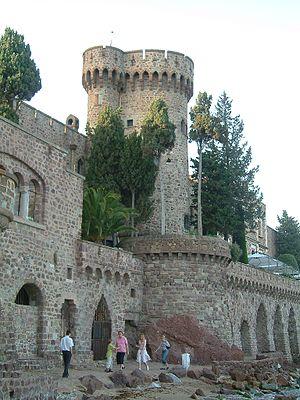
Château de Mandelieu-la-Napoule, FRANCE